The Shop Around the Corner

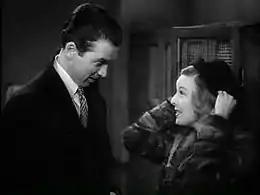
James Stewart and Margaret Sullavan

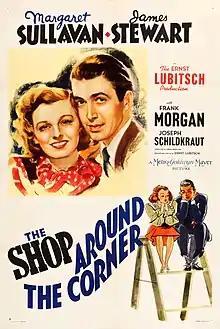

Ernst Lubitsch purchased the rights to Miklós László's play "Parfumerie" in 1938. According to "Variety", Lubitsch initially planned to create a film adaptation of the play working with Myron Selznick. After Steffie Trondle translated the play into English, Lubitsch worked with screenwriter Samson Raphaelson to write the script from 1938 to 1939. Lubitsch considered it “the best script I have had in a long time in my hands”. Selznick proved unable to fund the production, so the filmmakers turned to other methods. Lubitsch and Selznick pitched the film to Paramount, among other studios, but none were interested in producing it. At the time Hollywood was still hesitant to produce films about the middle class. Studios were also not interested in working with Lubitsch. When Lubitsch's plan did not come to fruition, he decided to work on it after joining MGM. Before he joined MGM, the studio had purchased the rights to the film from him for $62,500. MGM wanted him to produce and direct "Ninotchka," to which he agreed on the condition that he also produce and direct "The Shop Around the Corner". The studio agreed on the condition that "Ninotchka" be produced first and assigned a low production budget to "The Shop Around the Corner", which meant that the film's screenwriter Samson Raphaelson received a lower salary than usual. In an interview Raphaelson commented that the story was substantially dialogue-based but felt that it did not threaten the film's overall quality. He also claimed that, while the film was based on the play, it was vastly different. In his own words, Lubitsch felt that none of his preceding films had "atmosphere and...characters [that] were truer than in this picture".